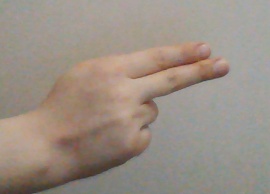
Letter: ain